Wrocław Airport

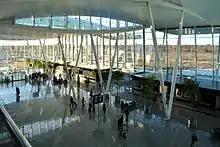
Interior of Main Terminal

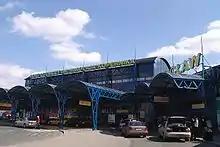
General Aviation Terminal

The airport is served by two city bus lines, which on their routes have many stops in the city. Line 106 (day) or 206 (night) connect to main railway station and main bus station. The journey time is 45 minutes. Line 129 through the estates Strachowice, Żerniki, Kuźniki, Gądów Mały, Popowice, Różanka, Karłowice, Poświętne with the northern part of the Psie Pole district. Line 129 also connects the airport with the nearest railway station - Wrocław Żerniki (Żernicka stop).